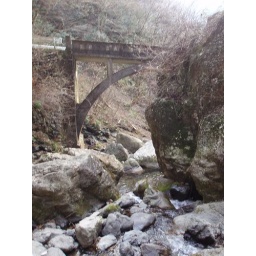
creek bed under the bridge